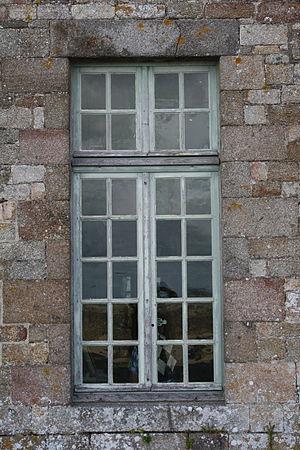
Abbaye du Mont-Saint-Michel. Fenêtre à croisée.
La croisée désigne à l'origine une ouverture pratiquée dans les murs d'un édifice pour laisser pénétrer la lumière à l'intérieur. La croisée doit sa dénomination à ce que son ouverture carrée ou oblongue était divisée par des meneaux ayant la forme d'une croix latine, qui apparaît en Europe occidentale à partir du XIVᵉ siècle.